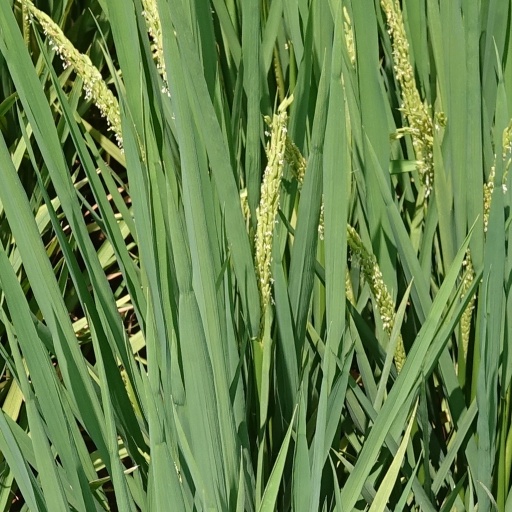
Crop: rice